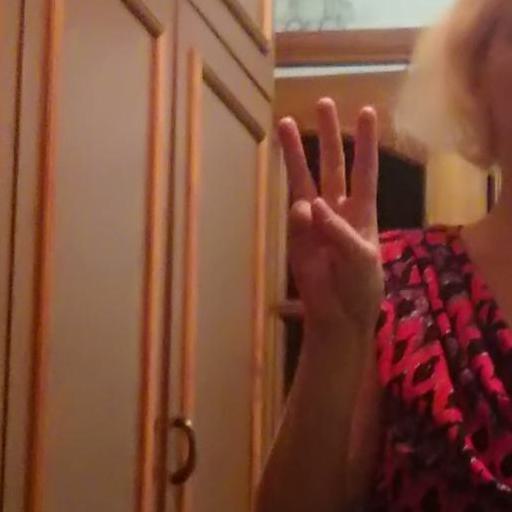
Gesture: three